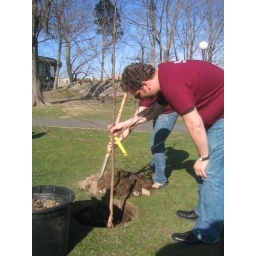
Mike putting the tree in the ground